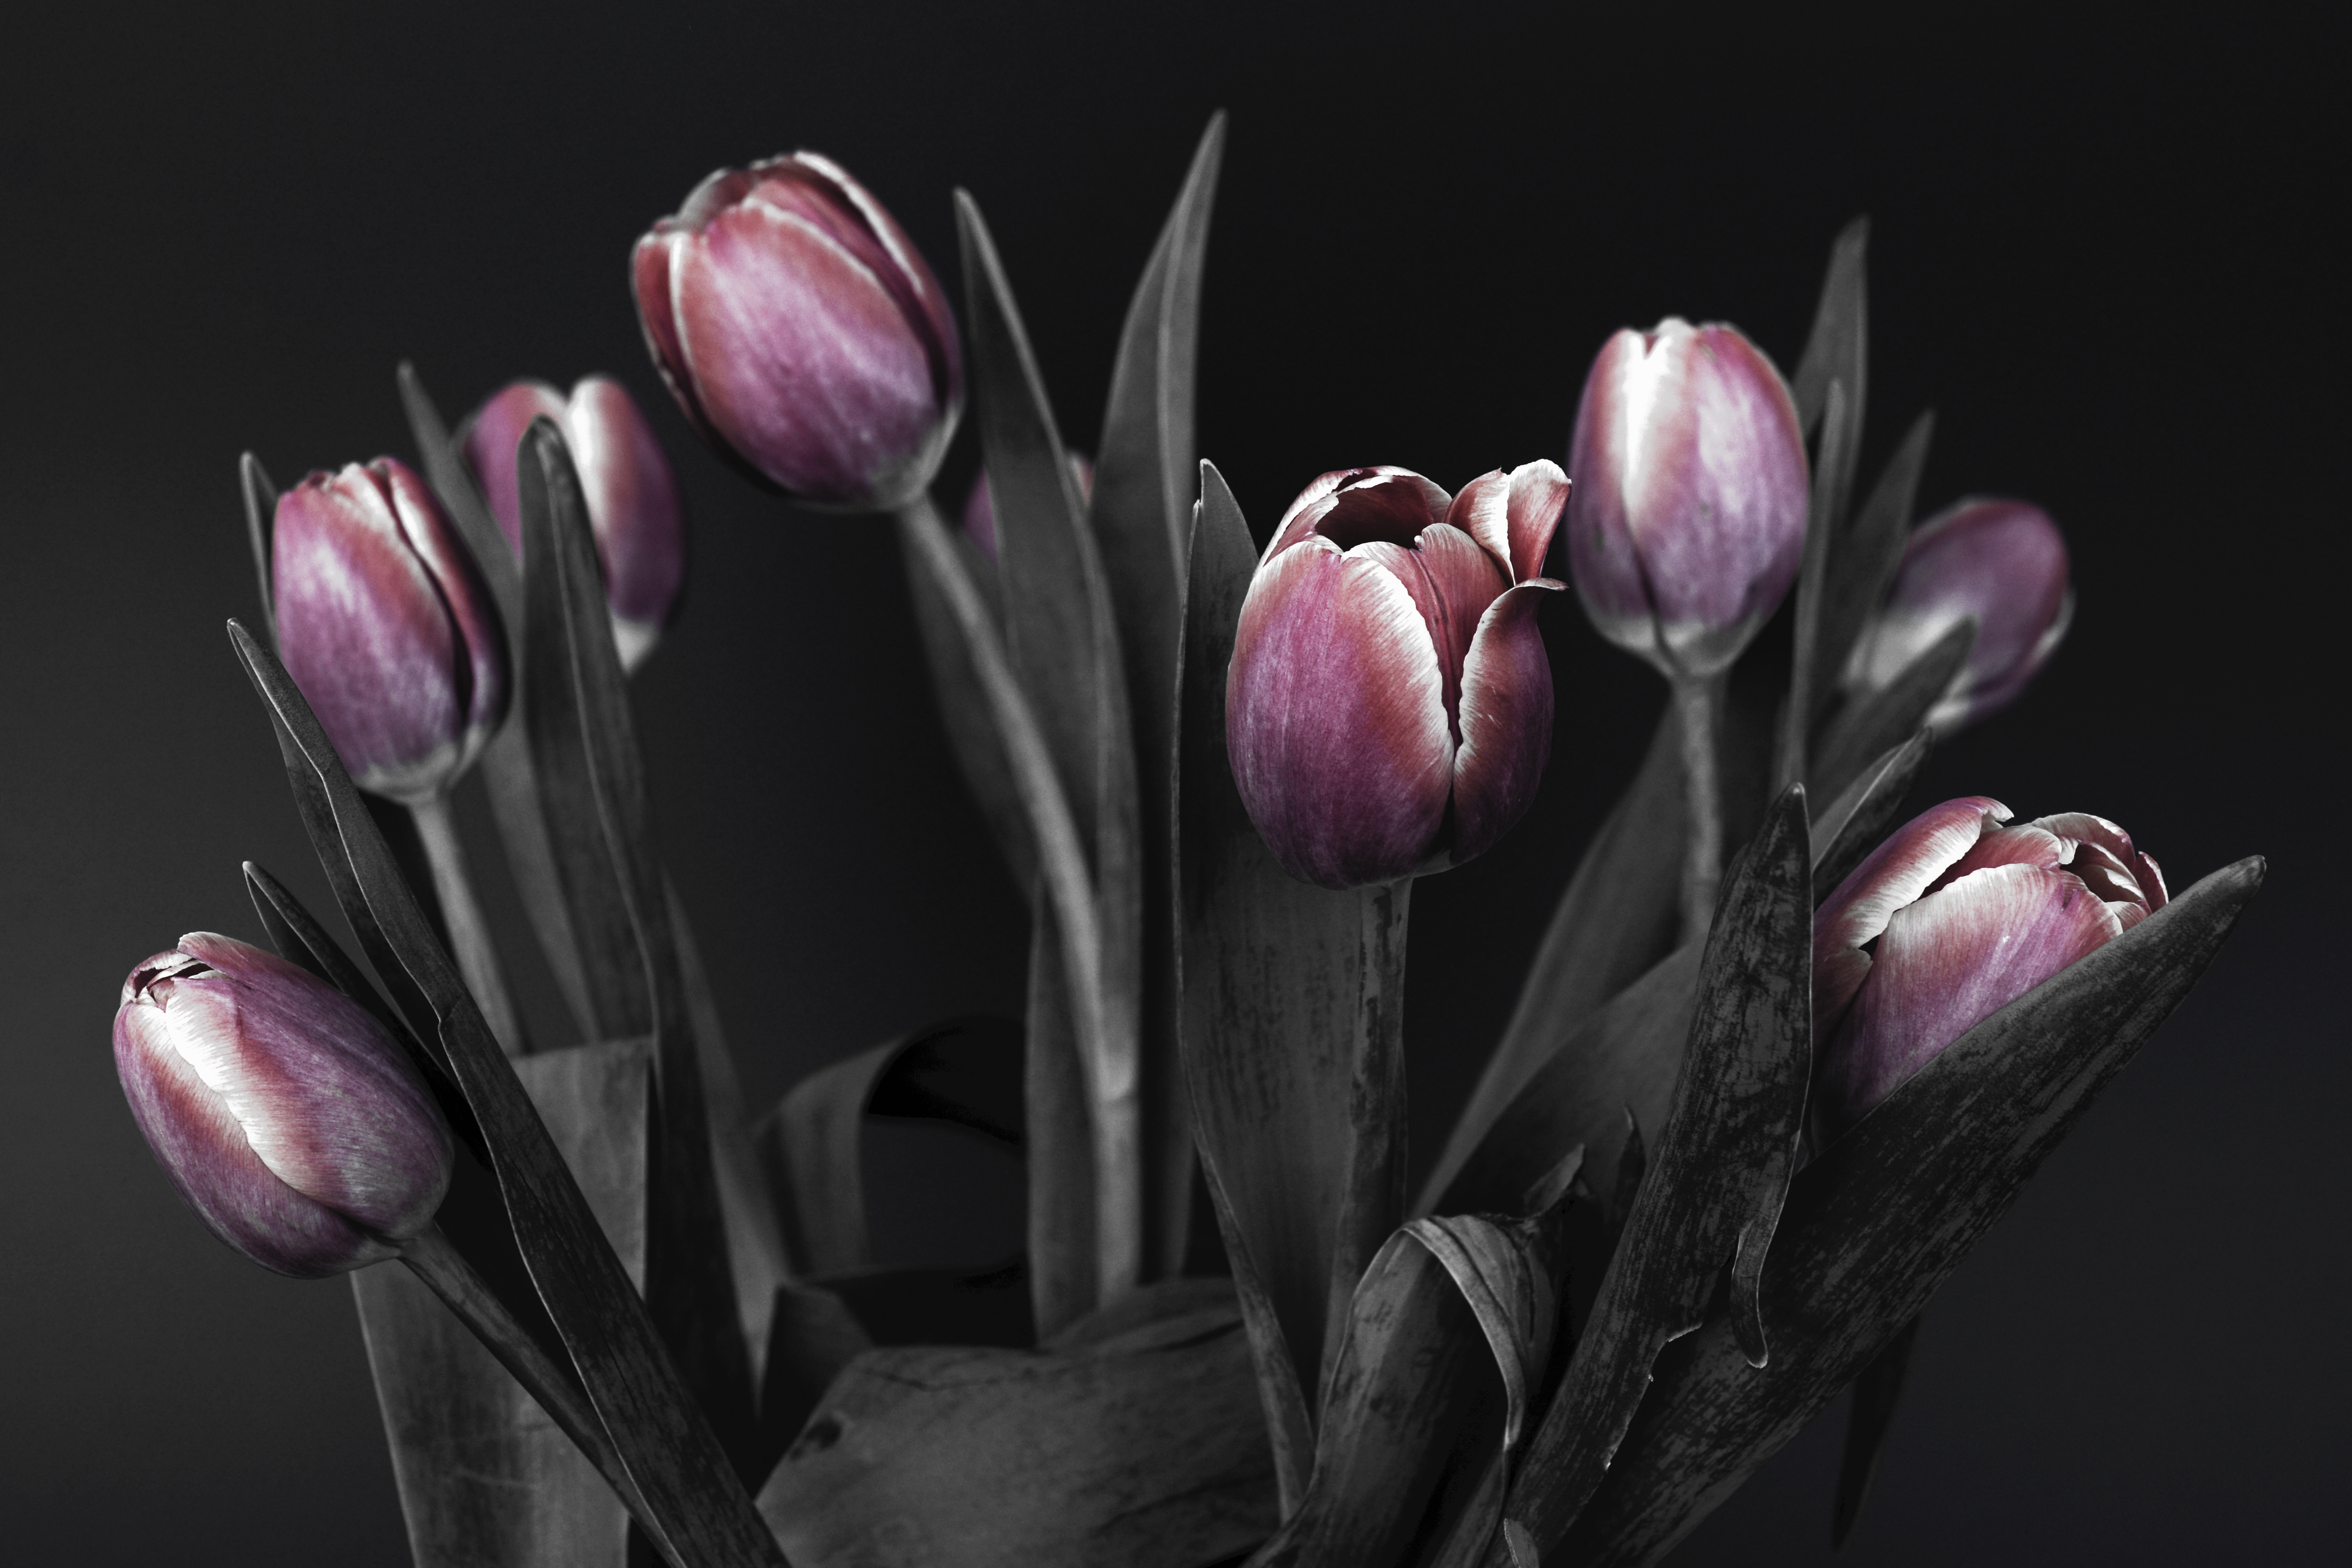
nature, abstract, black and white, plant, photography, flower, purple, petal, tulip, bouquet, spring, pink, thank you, flowers, close up, edited, organ, tulips, bouquet of flowers, spring flowers, macro photography, spring awakening, fr hlingsanfang, flowering plant, mother's day, still life photography, plant stem, land plant